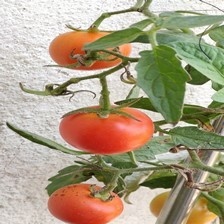
Label: tomato